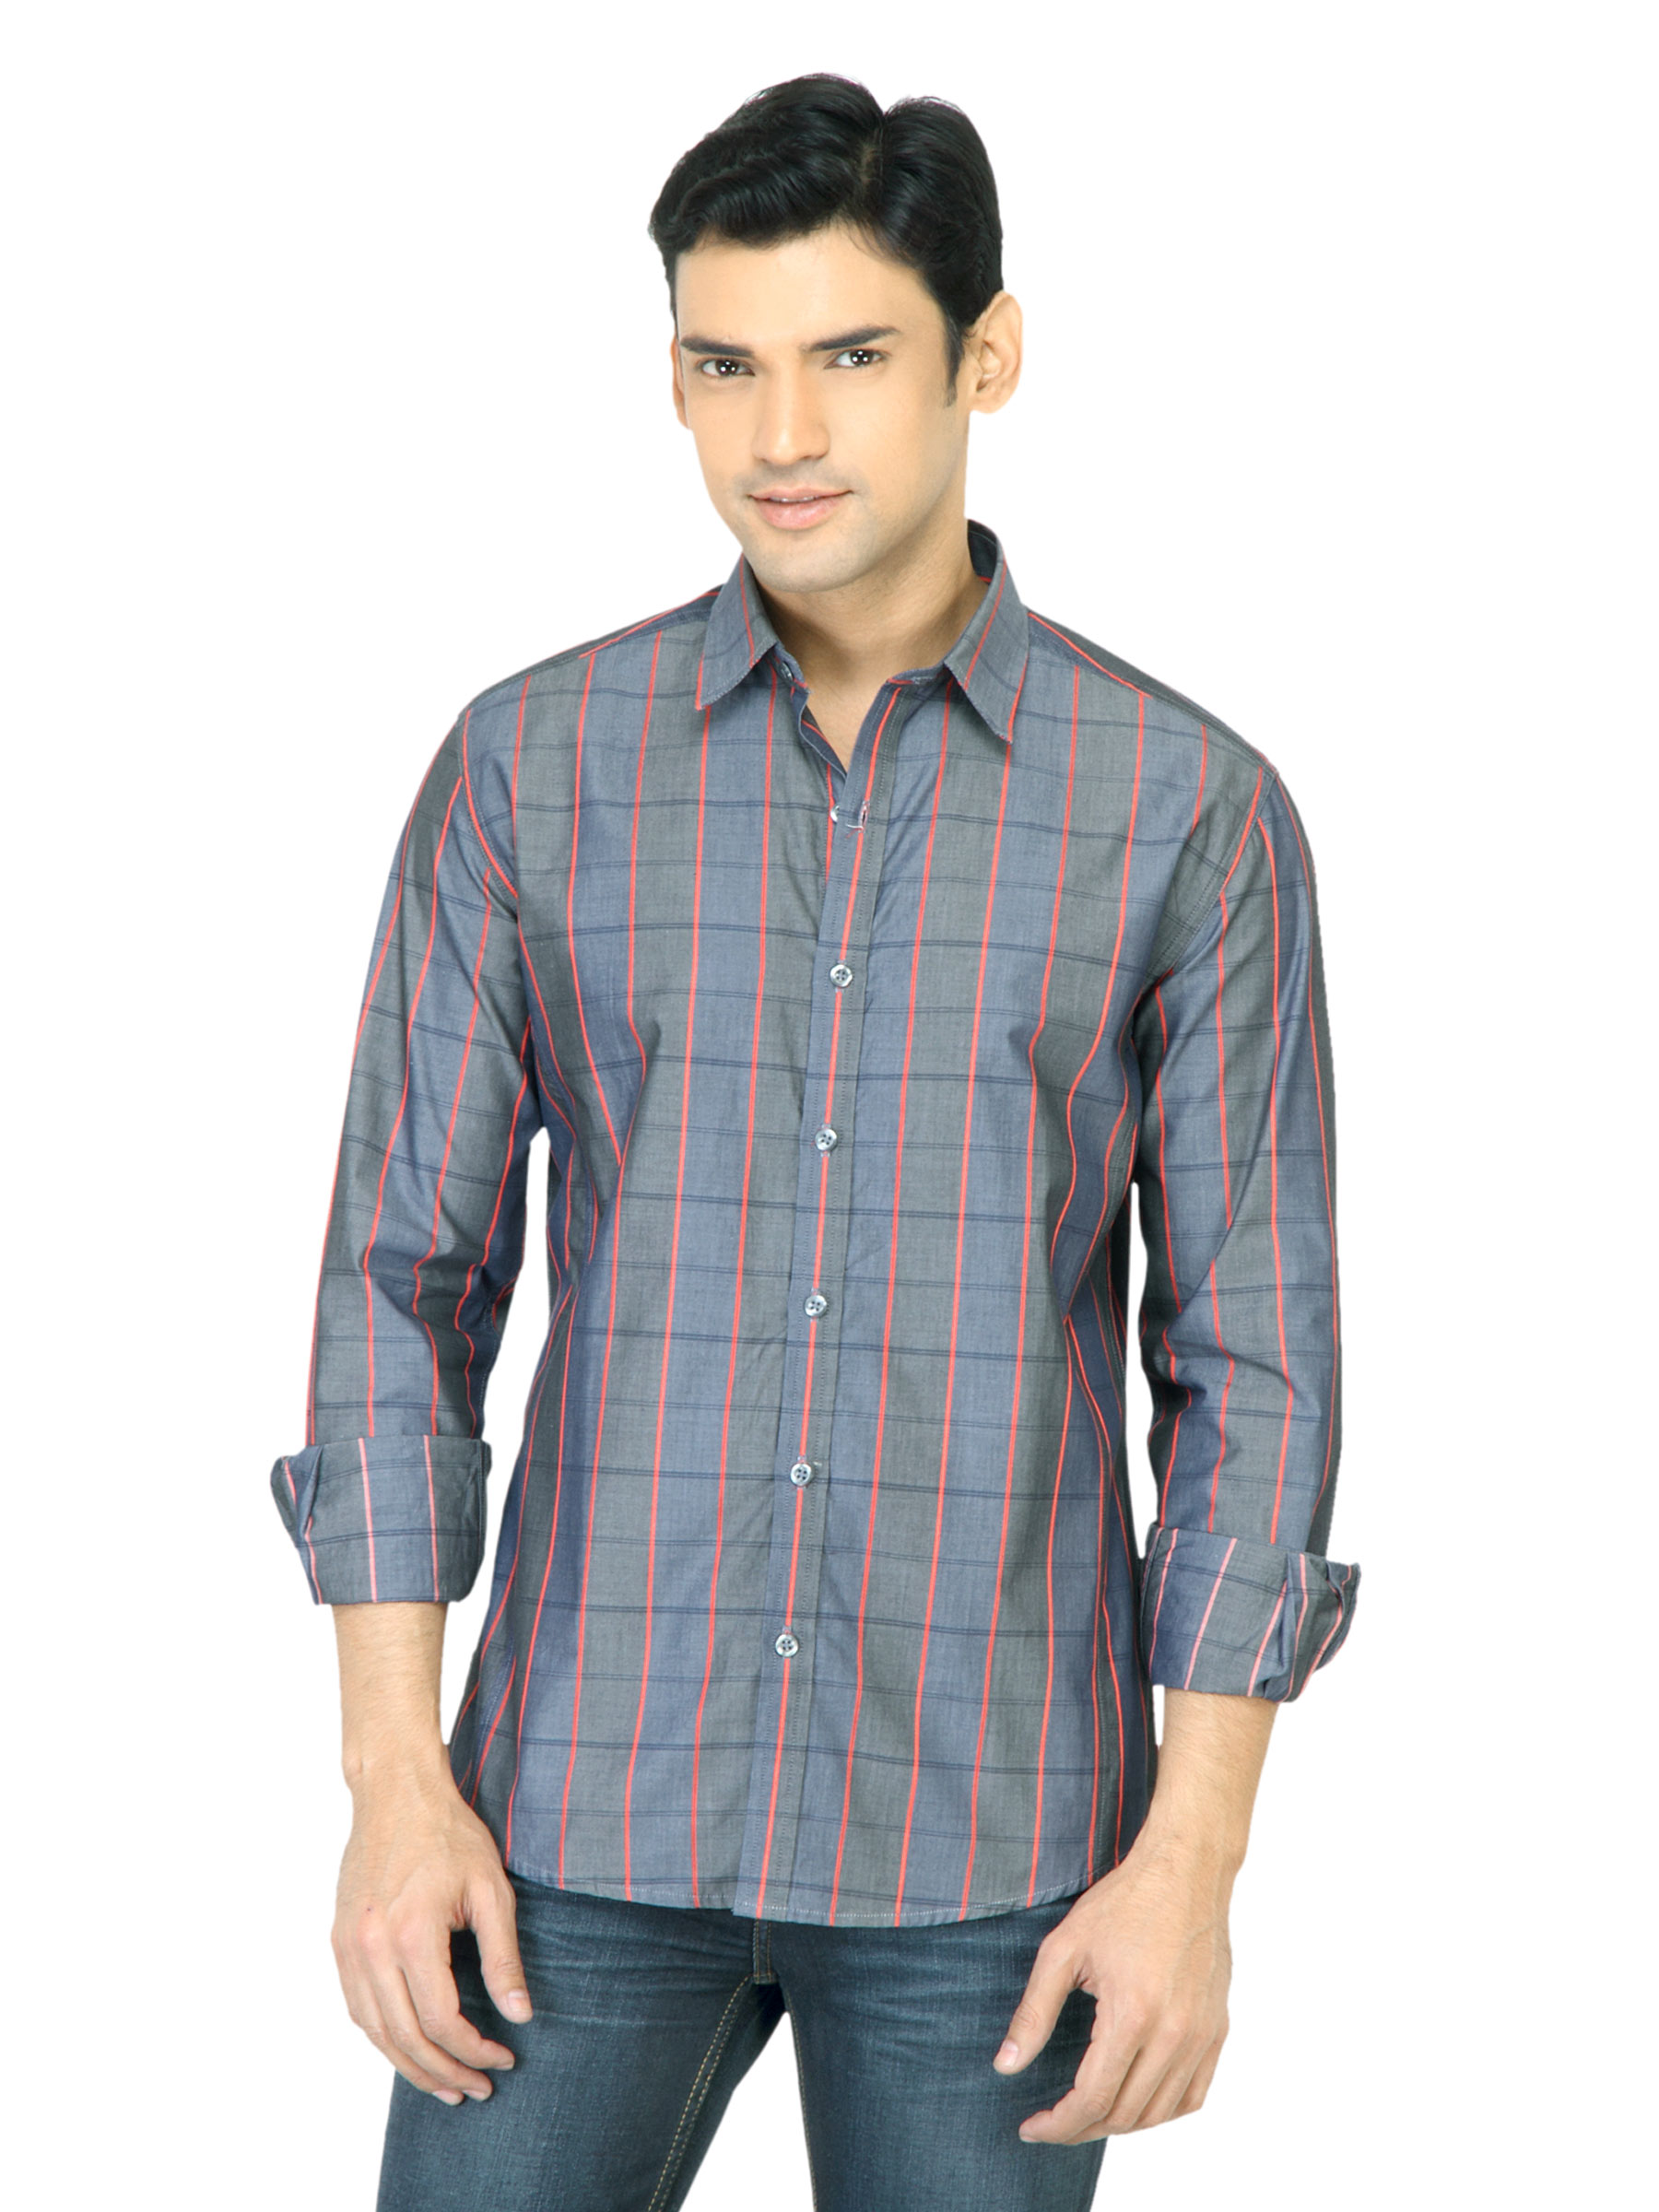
John Players Men Check Grey Shirt
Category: Apparel / Topwear / Shirts
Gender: Men
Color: Grey
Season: Fall 2011
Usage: Casual